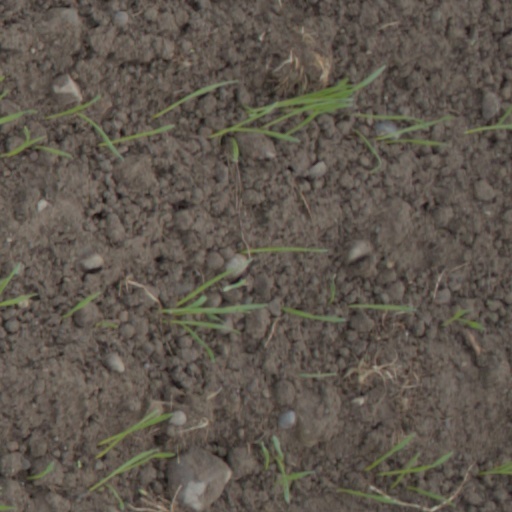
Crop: wheat